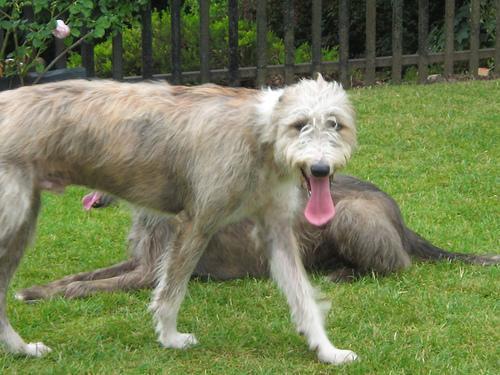
Irish_wolfhound